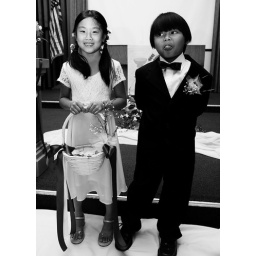
Professional Wedding Photography in Okinawa, flower girl